Martin Luther King Jr.

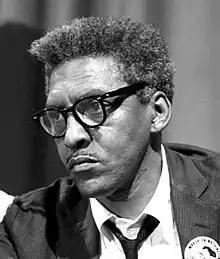
King worked alongside Quakers such as Bayard Rustin to develop nonviolent tactics.

King later stated and Abernathy wrote that the movement received a worse reception in Chicago than in the South. Marches, especially the one through Marquette Park on August 5, 1966, were met by thrown bottles and screaming throngs. Rioting seemed very possible. King's beliefs militated against his staging a violent event, and he negotiated an agreement with Mayor Richard J. Daley to cancel a march to avoid the violence he feared would result. King was hit by a brick during one march, but continued to lead marches in the face of personal danger.